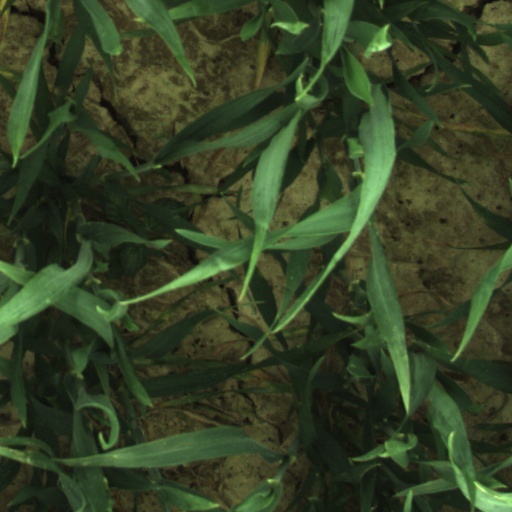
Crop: wheat